Mary MacLaren

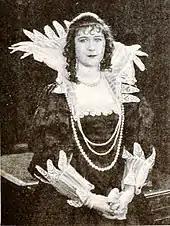
MacLaren as Queen Anne in "The Three Musketeers" (1921)

MacLaren's screen career began in 1916 with "Shoes". She subsequently performed in productions for the Universal Film Manufacturing Company, including "Idle Wives" (1916), "The Plow Woman" (1917), "The Model's Confession" (1918), "The Petal on the Current" (1919), "The Unpainted Woman" (1919), "Bonnie Bonnie Lassie" (1919), "Rouge and Riches" (1920), and many others. Among her more notable film roles is her performance as Queen Anne of Austria in the 1921 Douglas Fairbanks production of "The Three Musketeers".